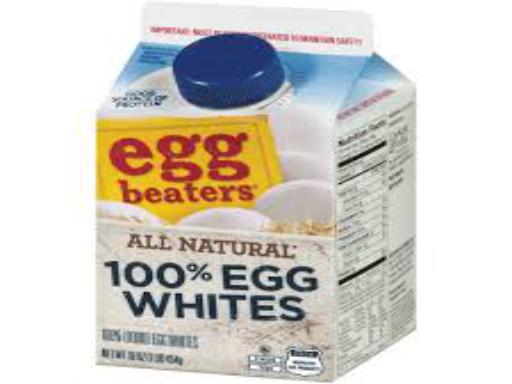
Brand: Egg Beaters
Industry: Food